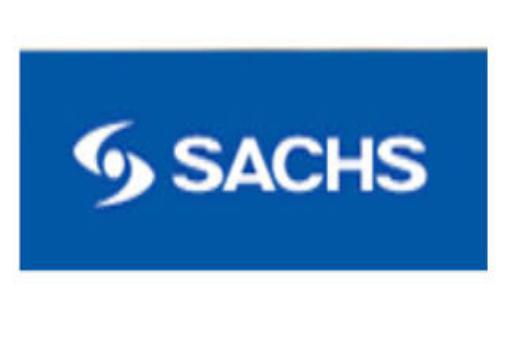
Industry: Electronic